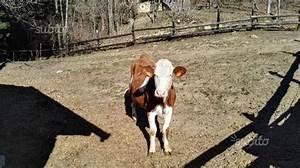
cow